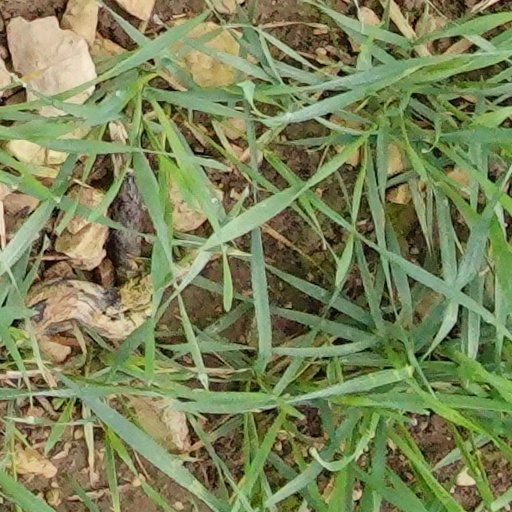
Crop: wheat